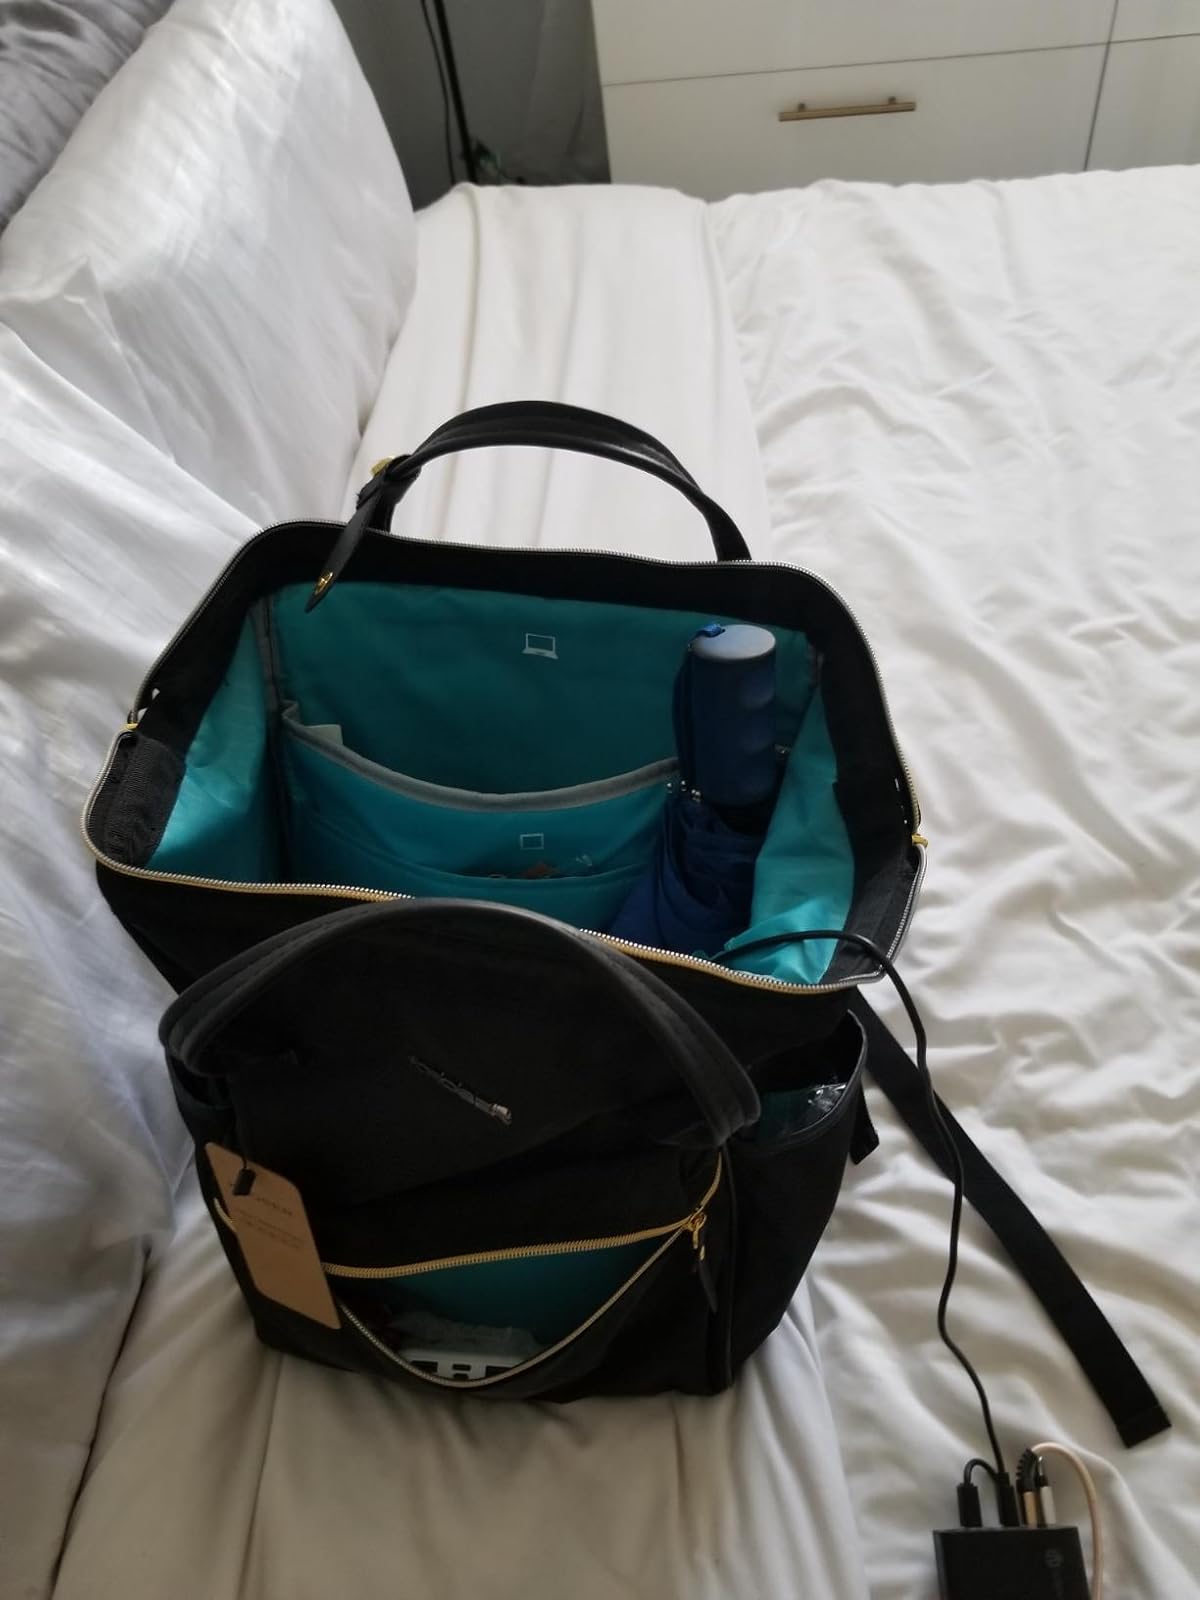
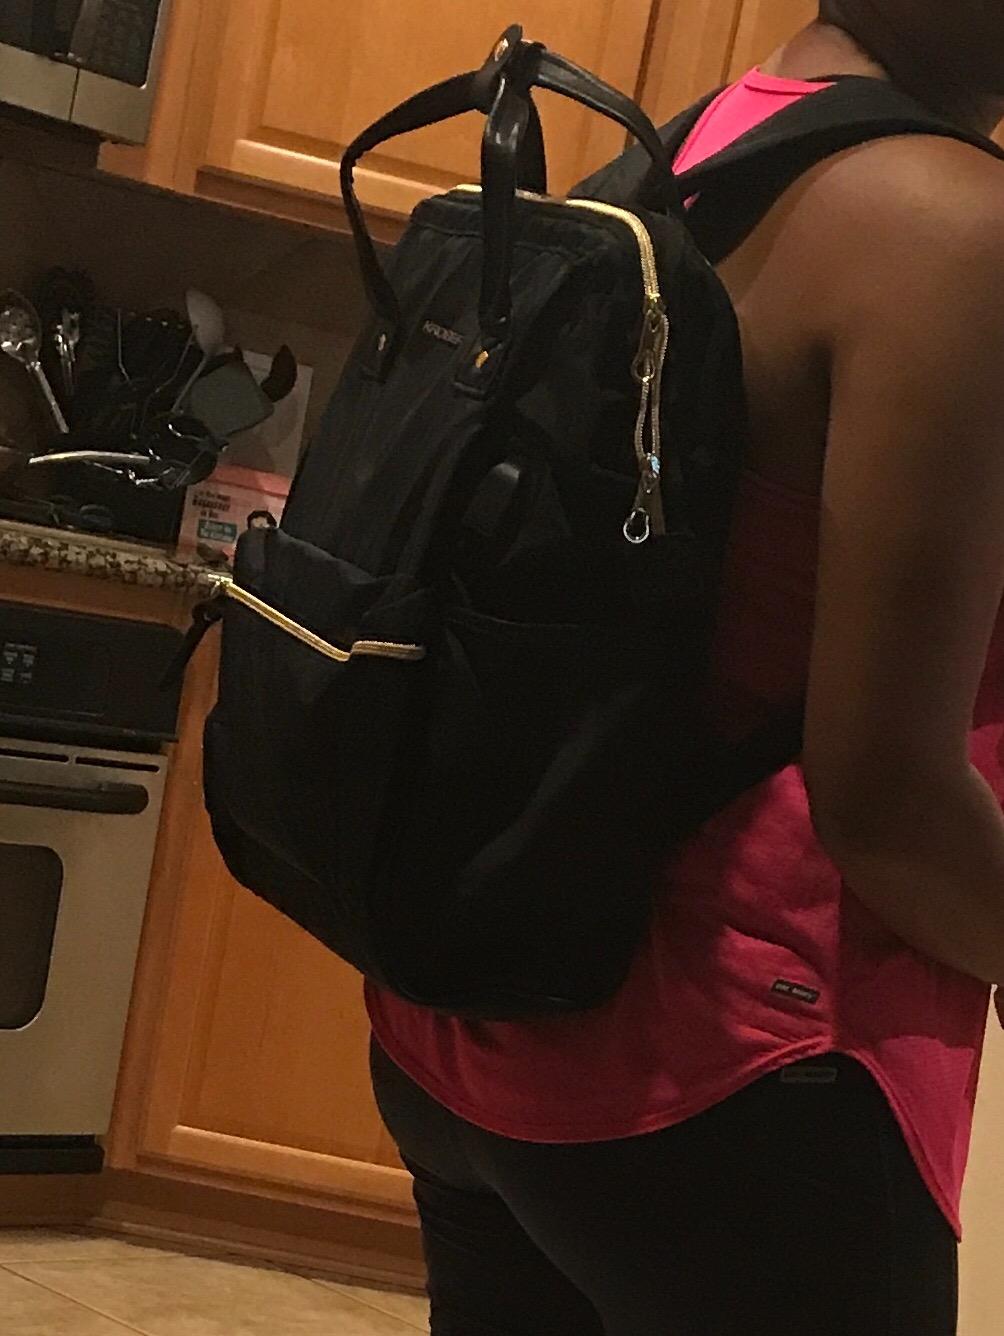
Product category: bag
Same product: yes